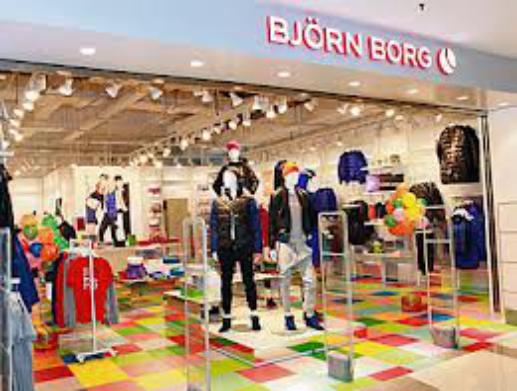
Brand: Bjorn Borg
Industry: Clothes